Anita Friedt

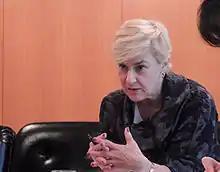
Principal Deputy Assistant Secretary for Nuclear and Strategic Policy, Bureau of Arms Control, Verification, and Compliance Anita Friedt at the 61st Pugwash Conference on Science and World Affairs in Nagasaki.

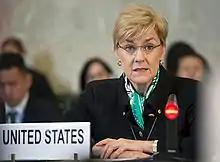
Principal Deputy Assistant Secretary of State Anita E. Friedt delivering the U.S. Statement at the Conference on Disarmament in Geneva, Switzerland, on June 25, 2013

Anita E. Friedt is an American diplomat and former U.S. Department of State senior official. She has served in various capacities related to international security, arms control, and nonproliferation. Friedt is known for strengthening transatlantic relations and advancing U.S. foreign policy objectives in Europe and beyond.